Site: brandenburg
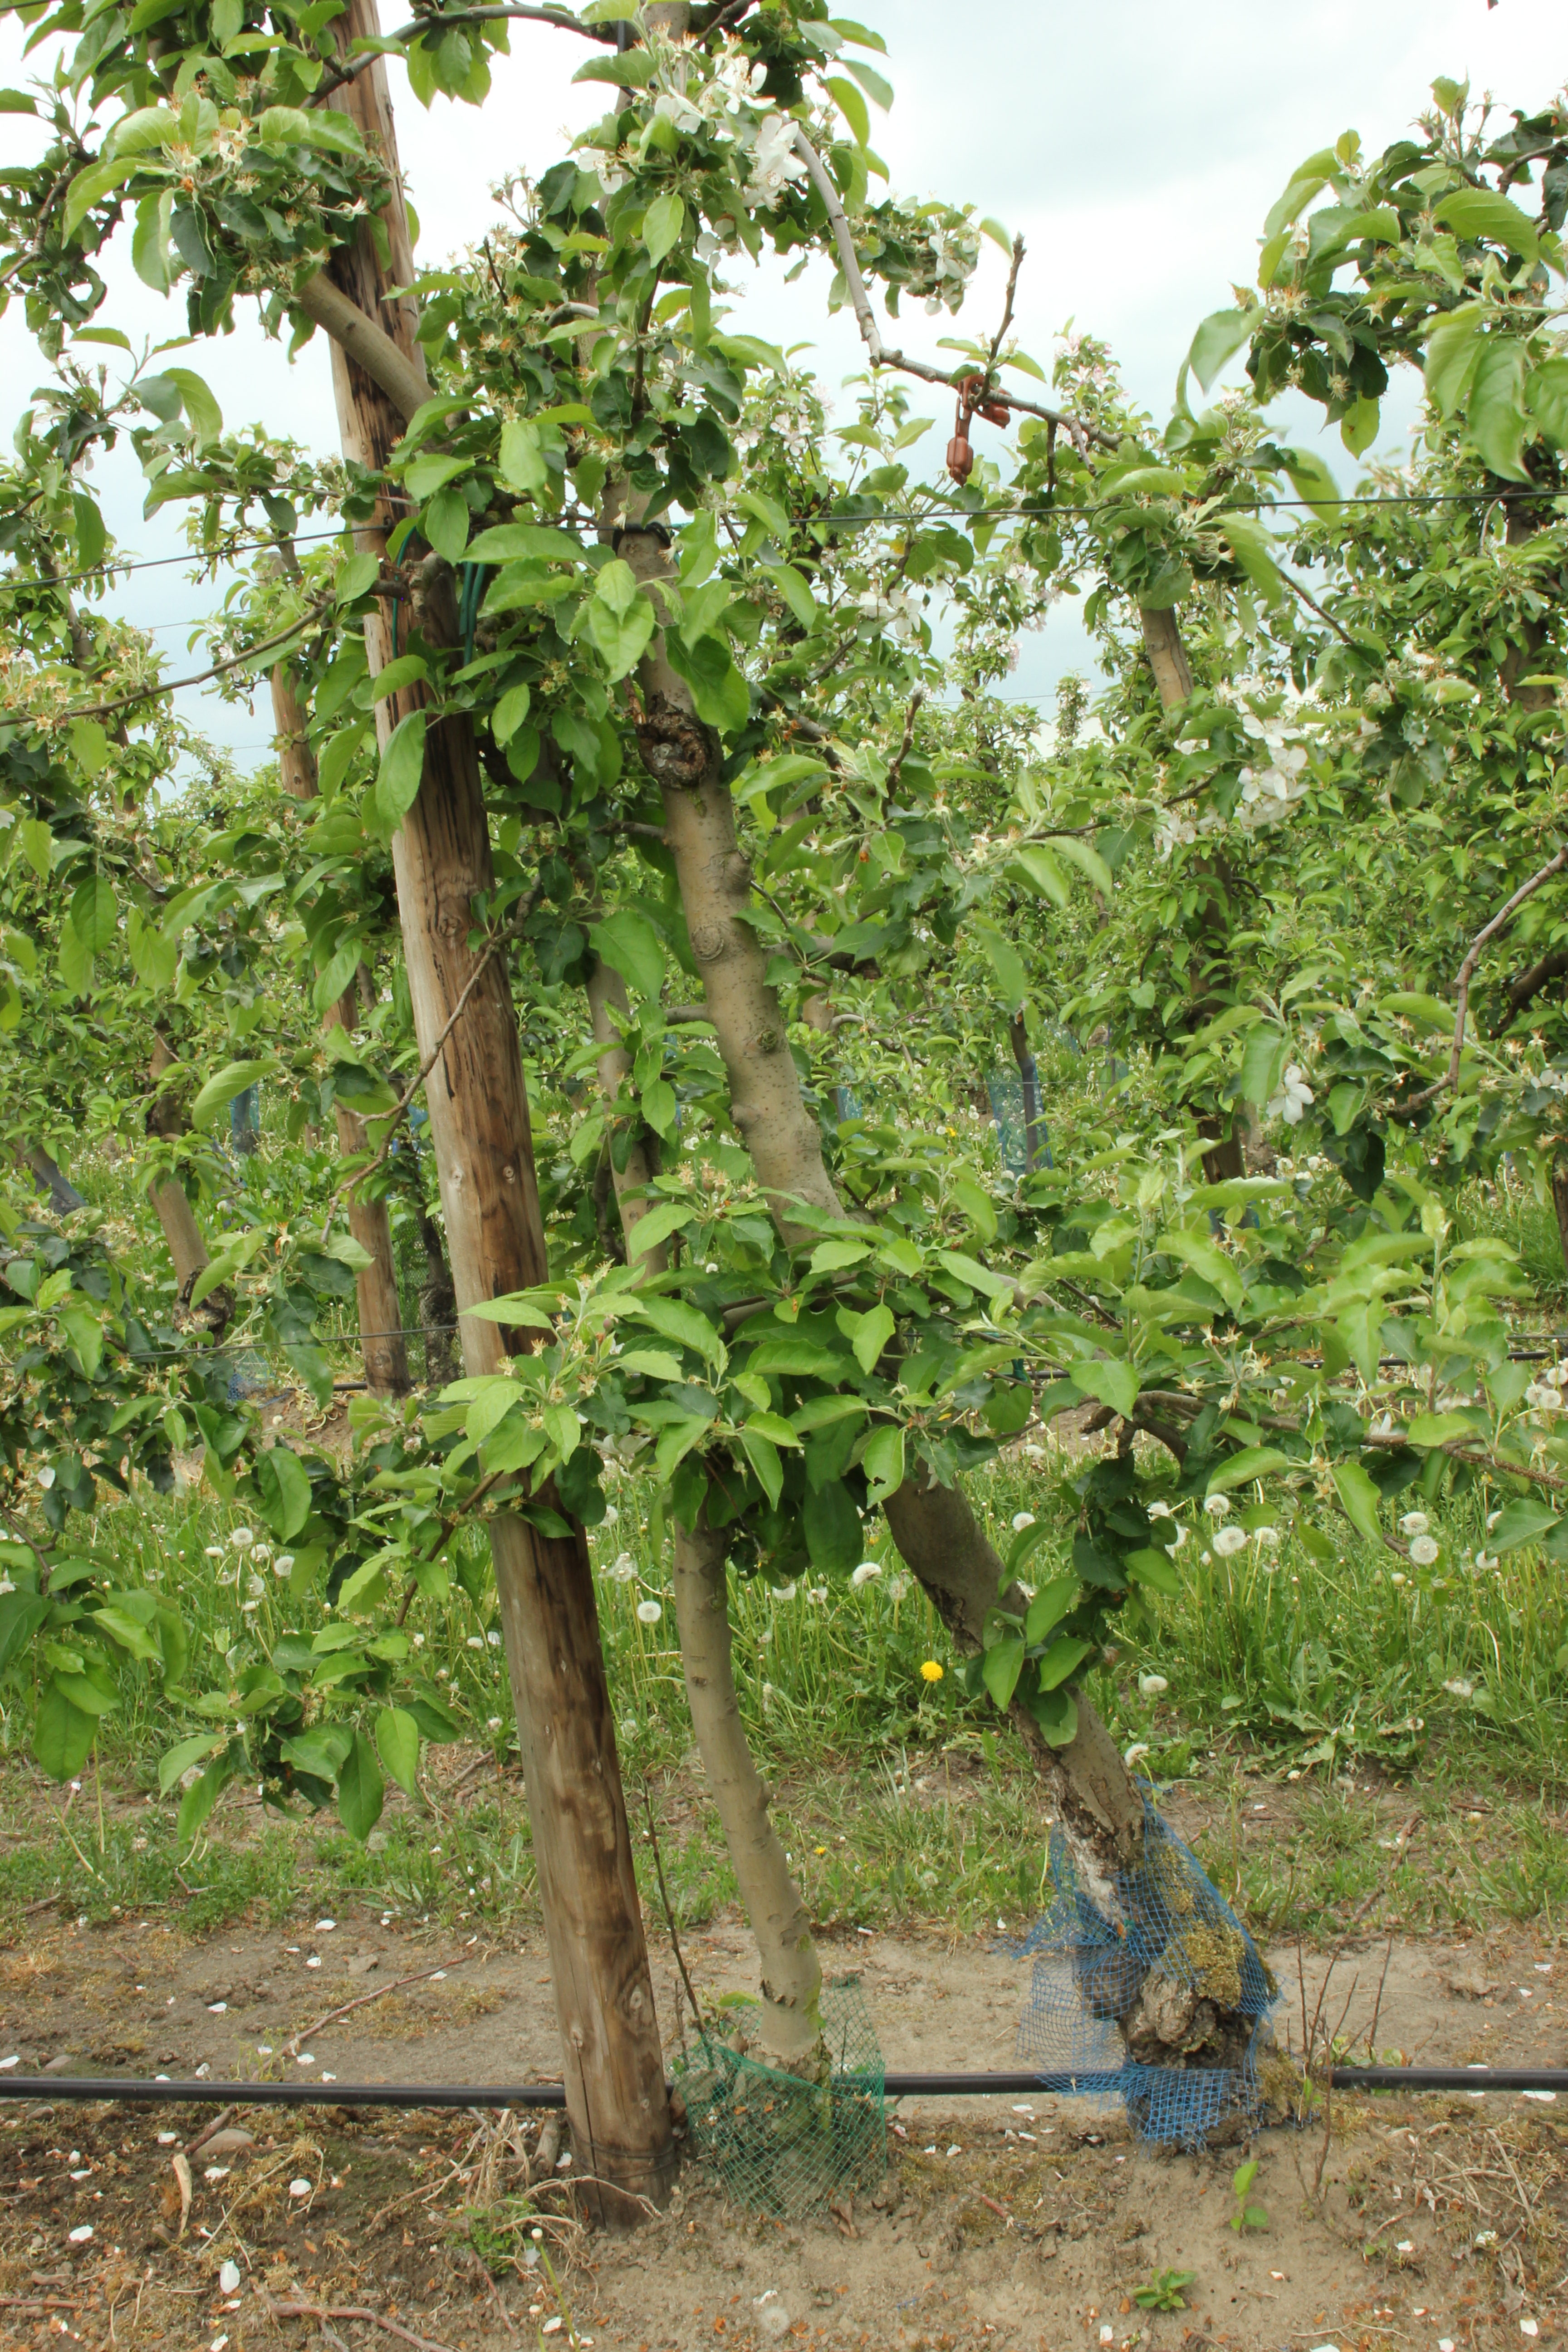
Growth stage (BBCH 67): Flowering